Zork

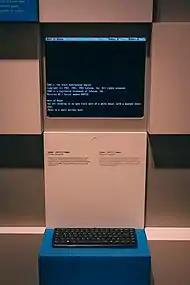
"Zork I" at the Computerspielemuseum Berlin

"Zork" does not follow a linear storyline. Most of the setting is established through the game's written descriptions of items and locations, as well as manuals in later game releases. Long before the time the game is set in, the Quendor empire, having conquered everywhere above ground, built a massive cave complex to expand. Two hundred years later, the ruler Lord Dimwit Flathead renamed the empire to the Great Underground Empire and spent his reign building massive, largely pointless projects such as an underground dam and the royal museum. A century later, the empire's overspending caused it to collapse, and all the residents left. The abandoned empire is the setting of the three episodes of "Zork".